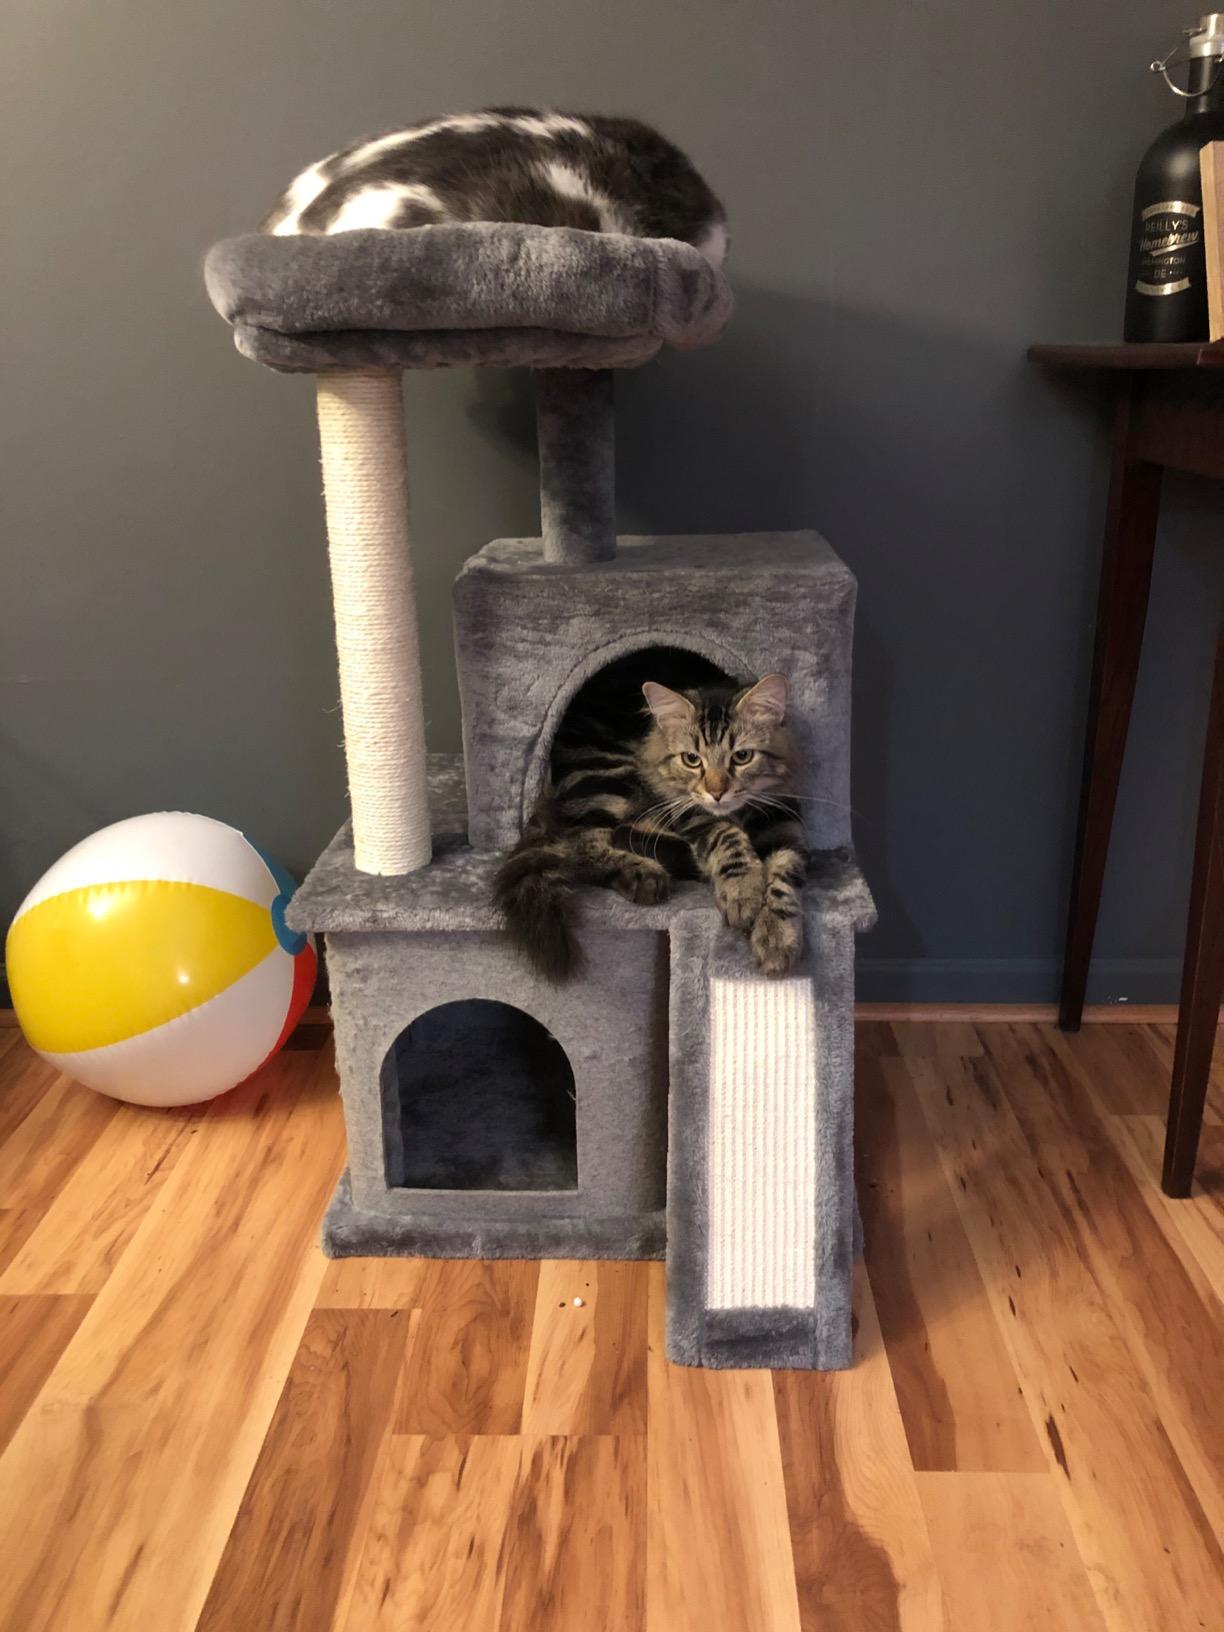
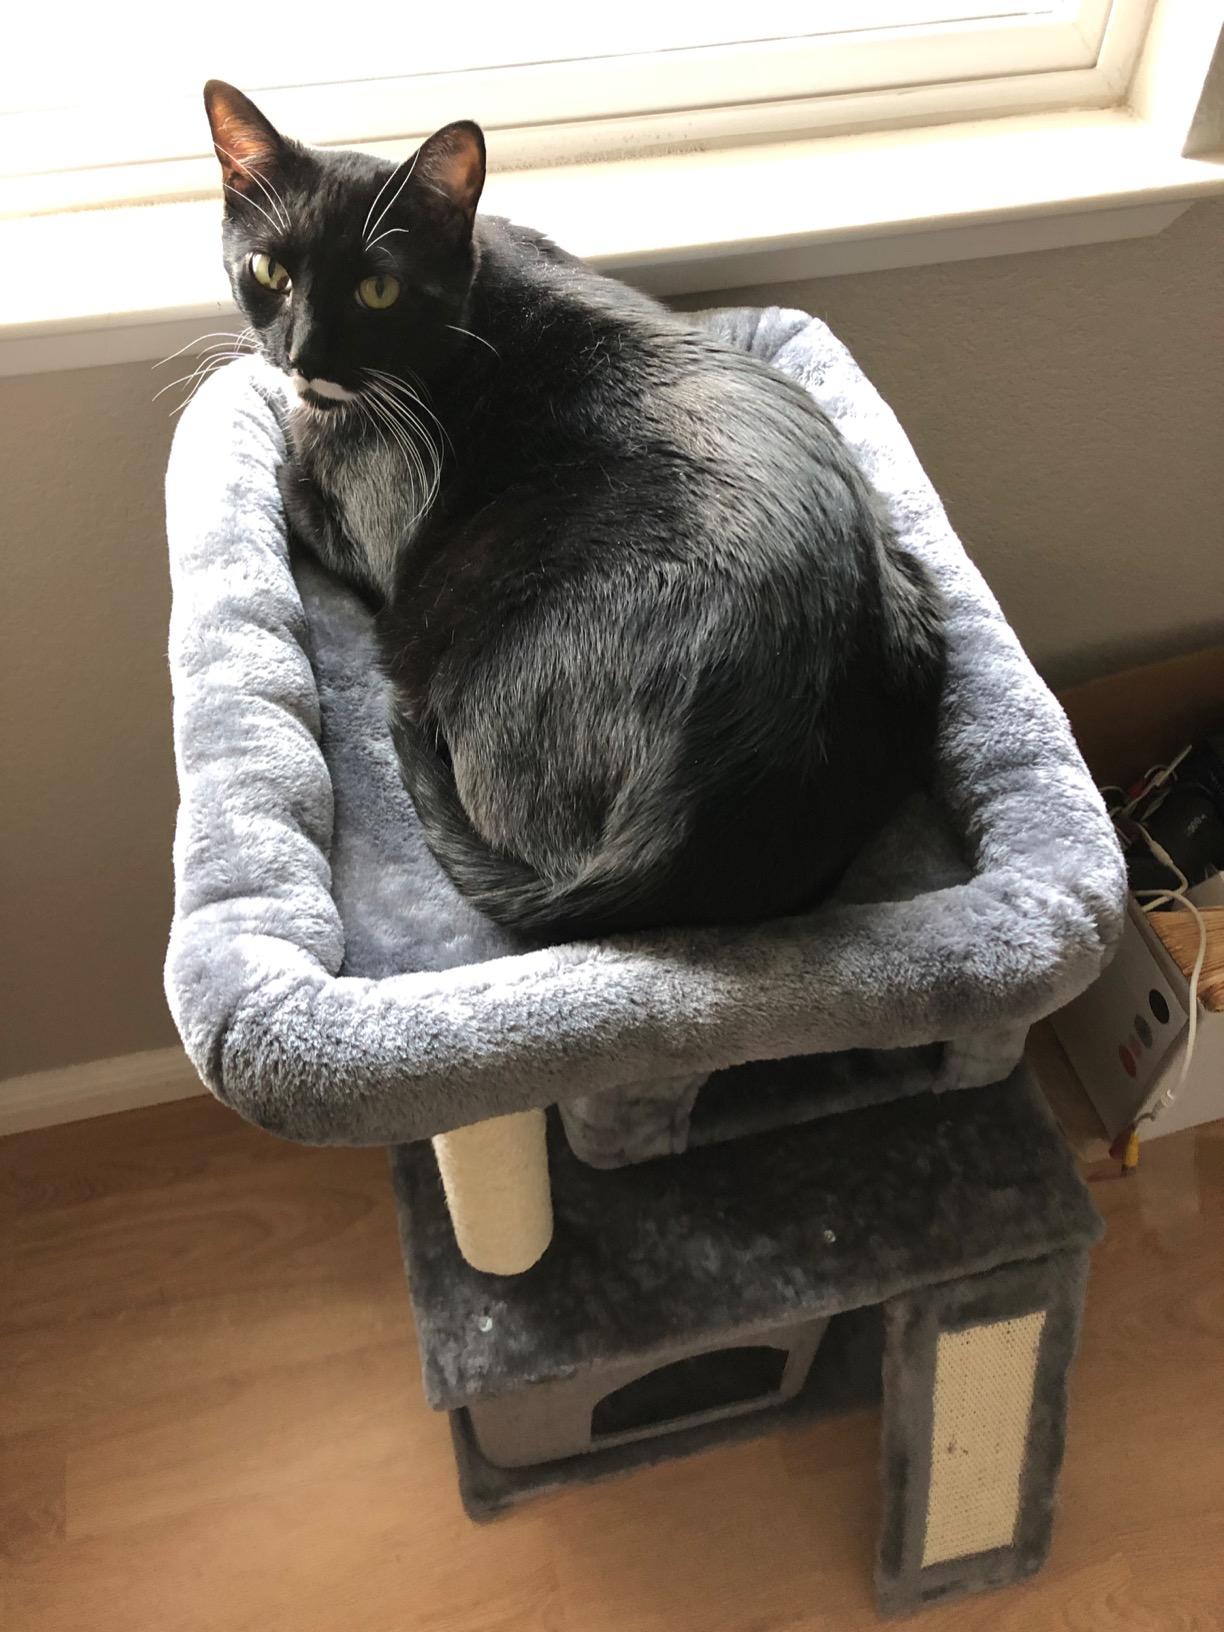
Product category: items_cat tree
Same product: yes